Valledupar

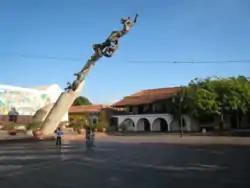
Alfonso Lopez Plaza in downtown Valledupar with a view of the "marching revolution" monument and the cityhall.

Valledupar's anthem, named "Himno de Valledupar", was established in 1984 by then Major of Valledupar, Miguel Meza Valera by public contest. The winner was Rita Fernandez Padilla, a composer from nearby Santa Marta, with music arranged by Carlos Julio Parra.